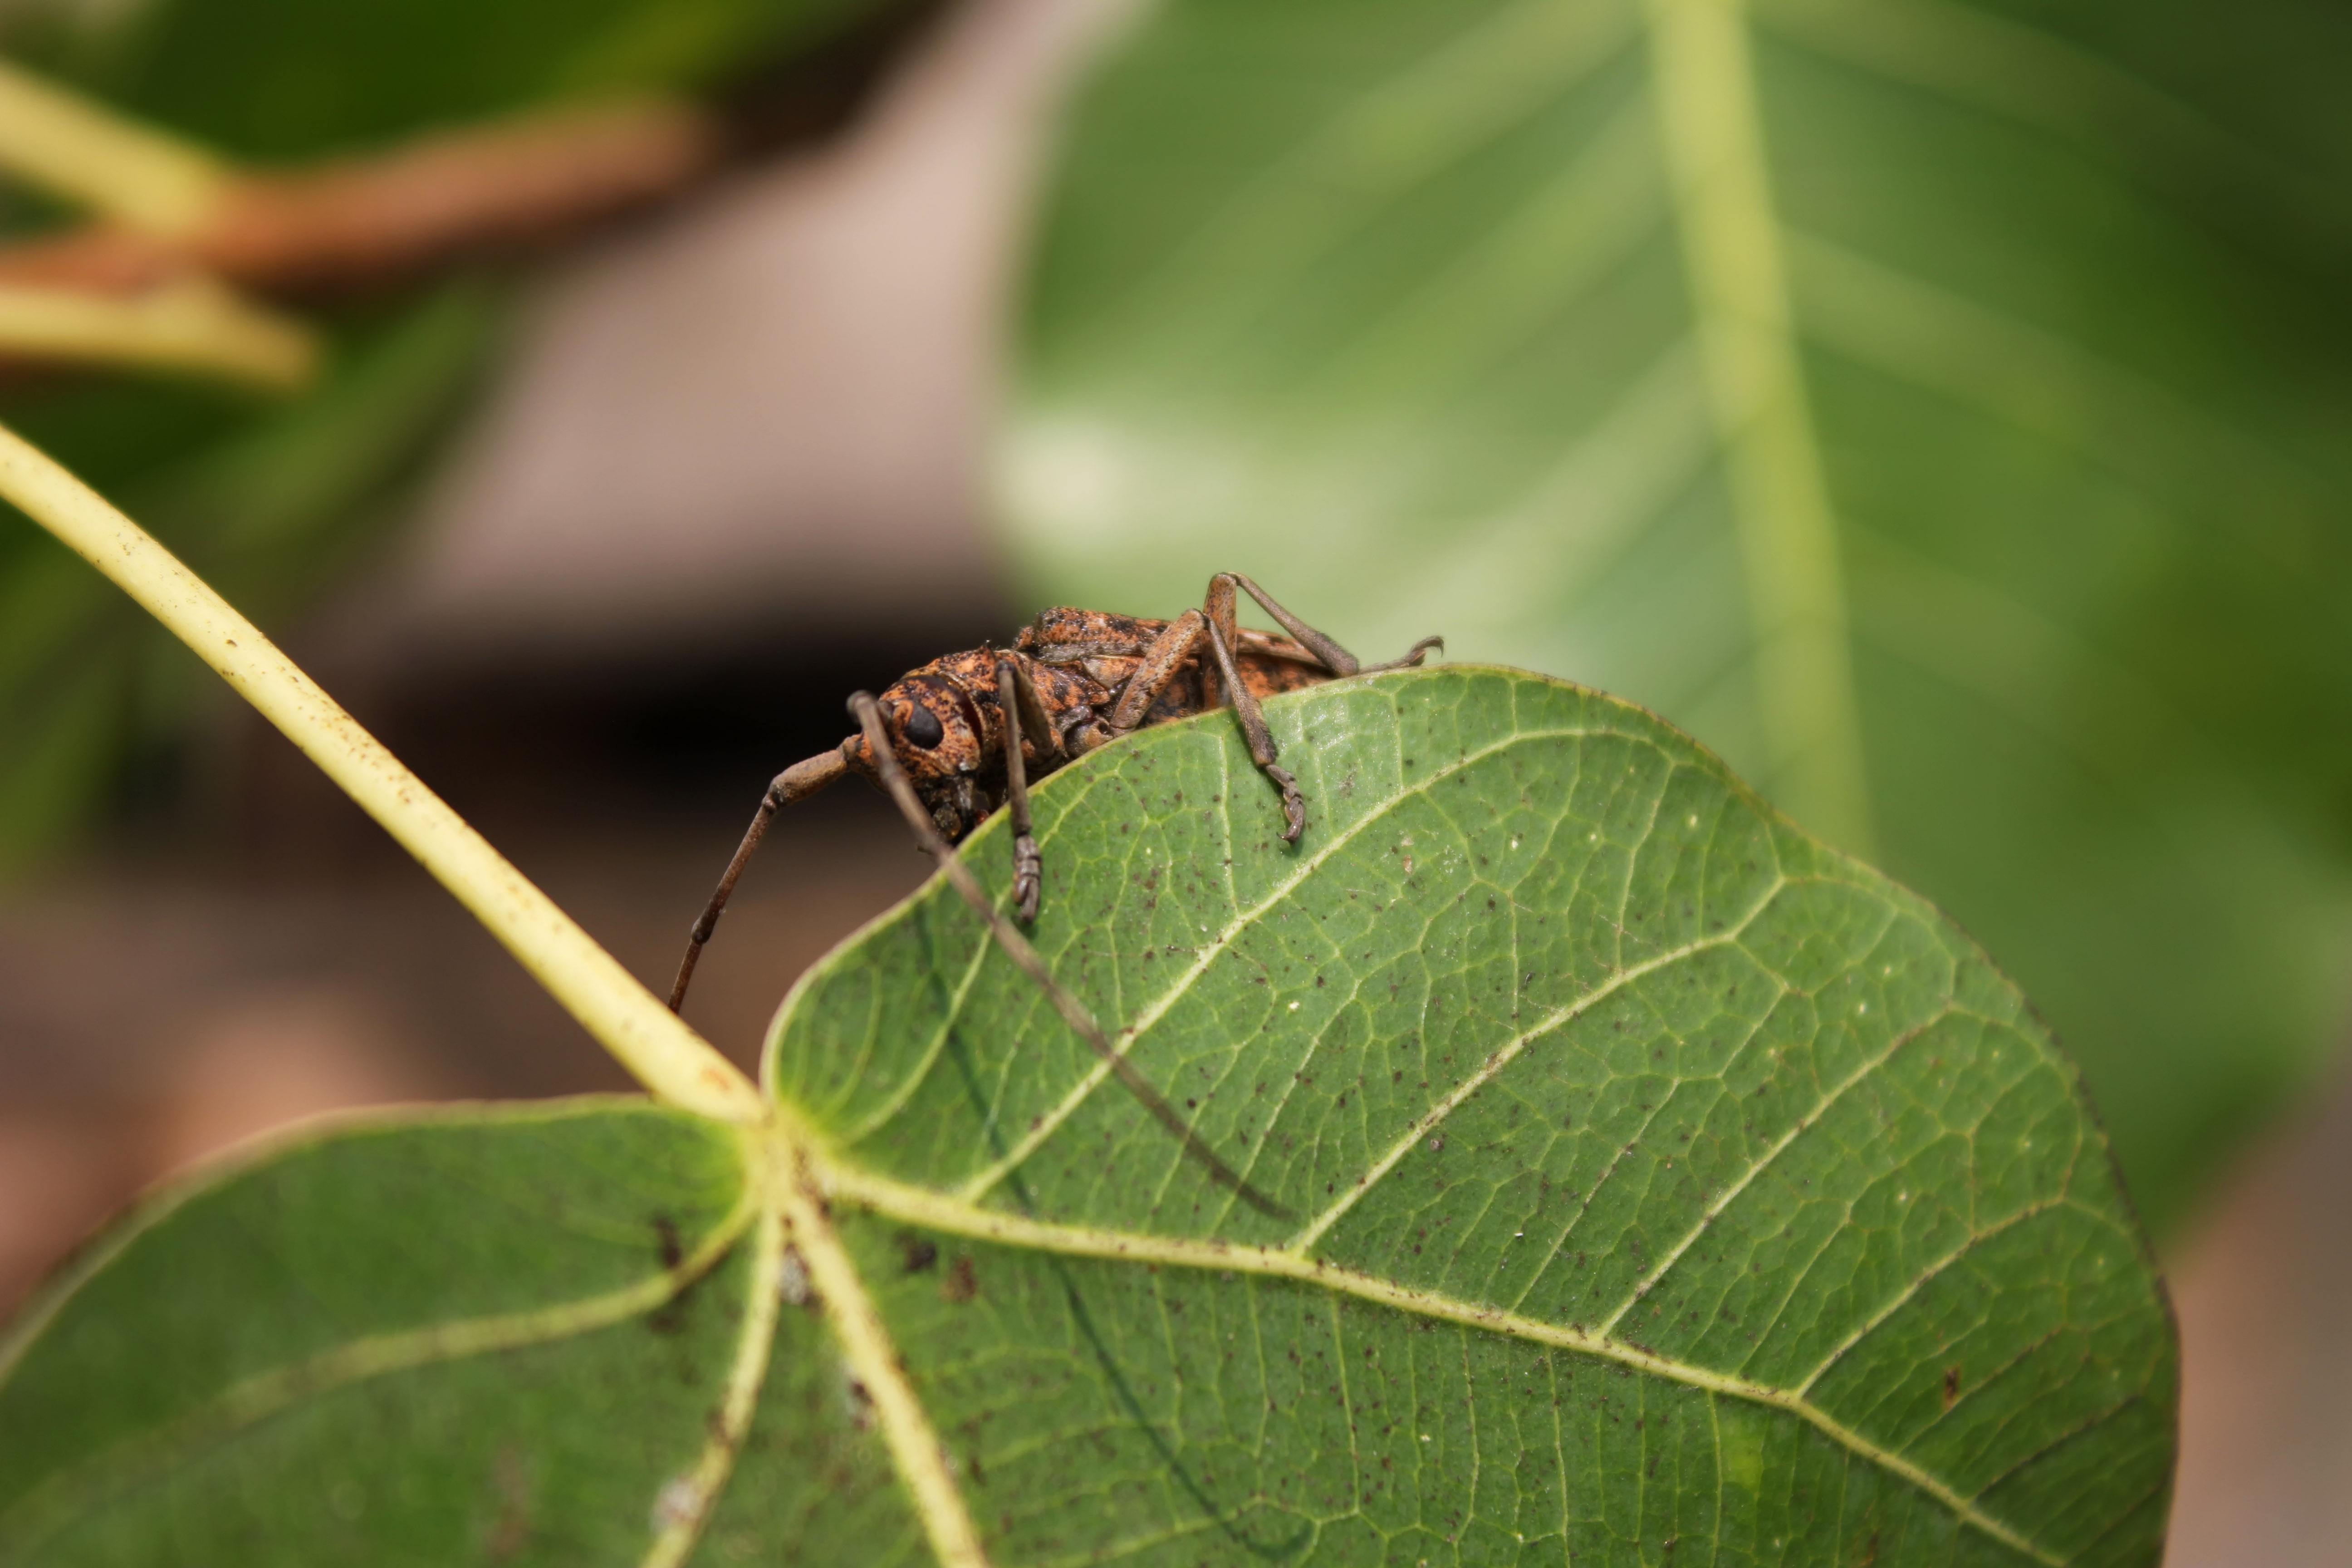
nature, branch, leaf, flower, green, insect, botany, fauna, invertebrate, close up, insects, the island, autumn leaves, macro photography, arthropod